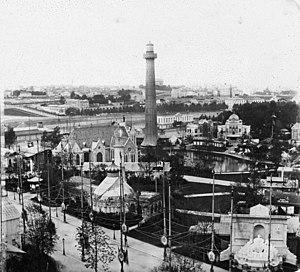
Vue générale de l'exposition universelle de Paris de 1867
L'Exposition universelle de 1867, également appelée Exposition universelle d'art et d'industrie, est chronologiquement la septième Exposition universelle et la deuxième se déroulant à Paris après celle de 1855. Elle s'est tenue du 1ᵉʳ avril au 3 novembre 1867 sur le Champ-de-Mars, à Paris. 41 pays étaient représentés. Les thèmes retenus sont l'Industrie et l'Agriculture ; les Beaux-arts viendront s'y ajouter.